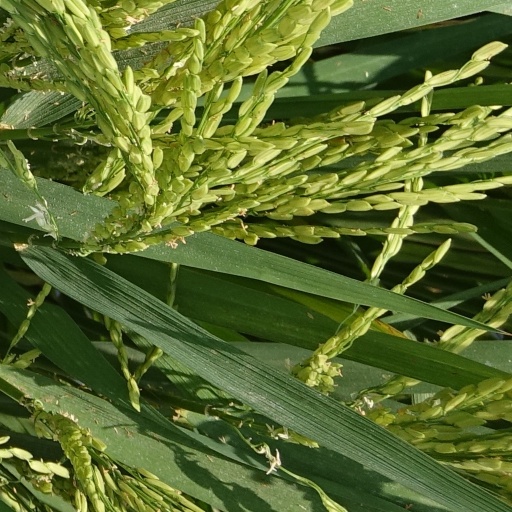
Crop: rice